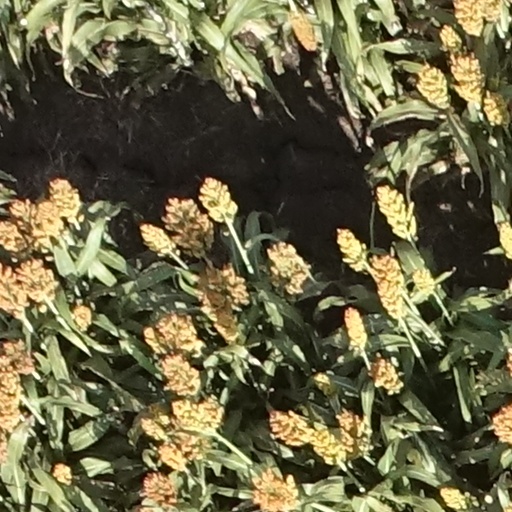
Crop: sorghum